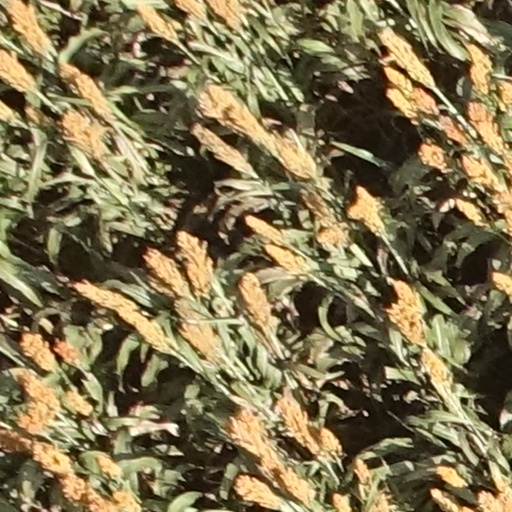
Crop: sorghum